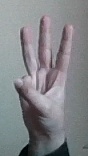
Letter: thaa